1972 Peruvian anchoveta crisis

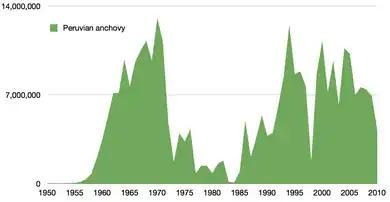
Global capture of Peruvian anchoveta. Displayed is the drastic crash in 1972.

The 1972 season was expected at first to be as grand as the previous years had been. However, in spring of 1972, an El Niño event started, with some estimates of its beginning ranging from February to April. The Peruvian anchovetas began to disappear and die out, and the fishers were bringing in less and less fish. The first two months of the 1972 were regarded as a closed season, and by May, nearly three quarters of all the fishing boats were returning with little to no catch. In June, the C.I.A reported that the catch was only 10% of what it was normally. By September 1972, the Ministry of Fisheries (established earlier in 1968 by the military dictatorship, led by Javier Tentaleán Vanini) declared that the fish meal industry was facing the worst crisis it had ever faced. The season closed with only a catch of 4.4 million tons, significantly less than the two previous catches in 1970 and 1971. Initially, although the year was considered a failure in the catch, fish meal exports remained mostly unaffected in 1972, as stock from last year was still able to be used, with estimated possible earnings of about $270 million from exports. Although the fish meal exports lagged behind the current event and still remained relatively high, the poor catch in 1972 still meant that new fish meal production was affected heavily, crashing to 897,000 tons.